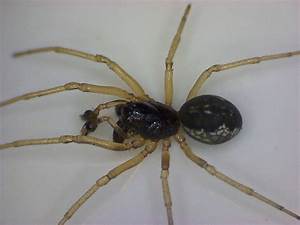
Label: spider